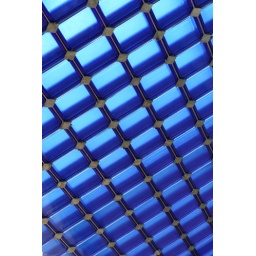
One of the blue glass floors in the Photography Museum in Amsterdam (Fotografiemuseum Amsterdam).